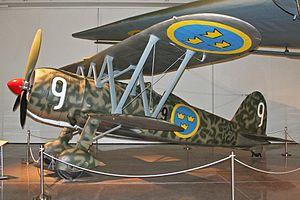
James Warren est un ingénieur britannique né en 1806, et mort en 1908.